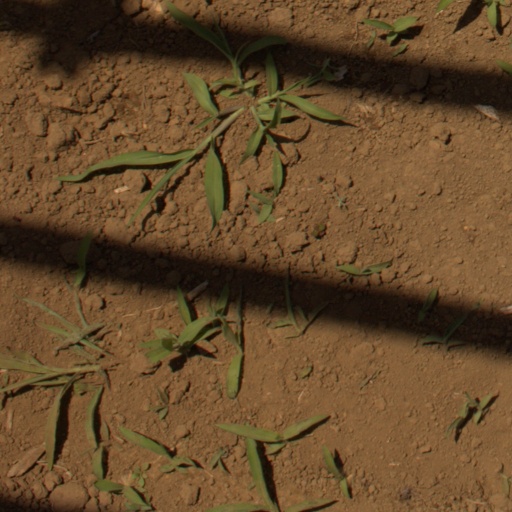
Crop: Jerusalem artichoke